List of New York Islanders head coaches

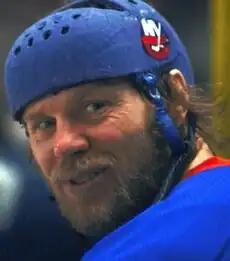
Butch Goring coached the Islanders from 1999 to 2001

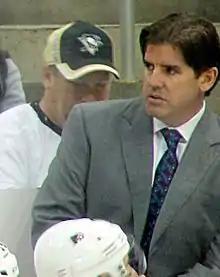
Peter Laviolette coached the Islanders from 2001 to 2003

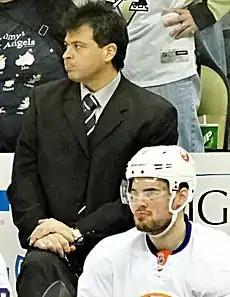
Jack Capuano coached the Islanders from 2010 to 2017

"Note: Statistics are correct through the 2023–24 season."